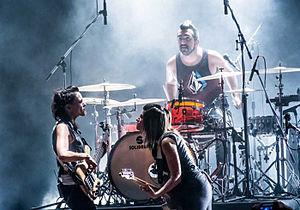
Eruca Sativa est un groupe de rock alternatif argentin, originaire de Córdoba. Formé en 2007, il comprend Luisina « Lula » Bertoldi, Brenda Martin et Gabriel Pedernera.